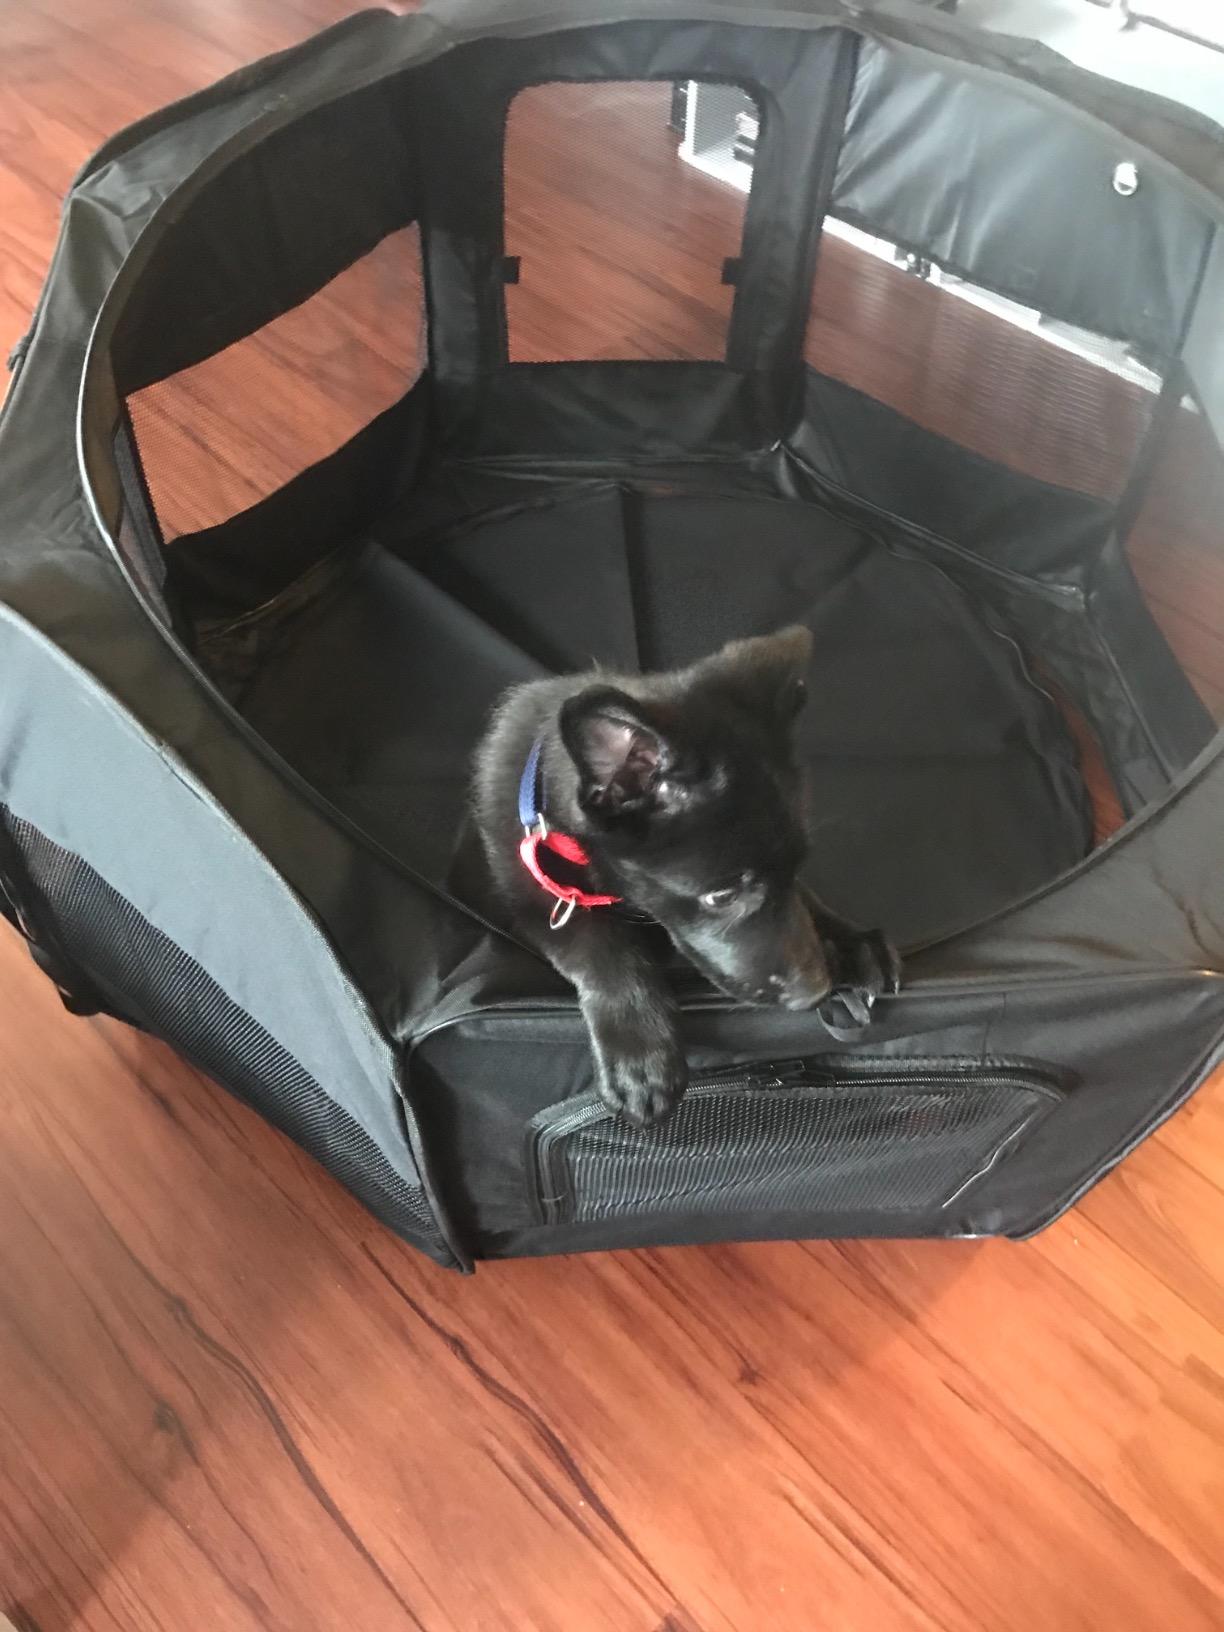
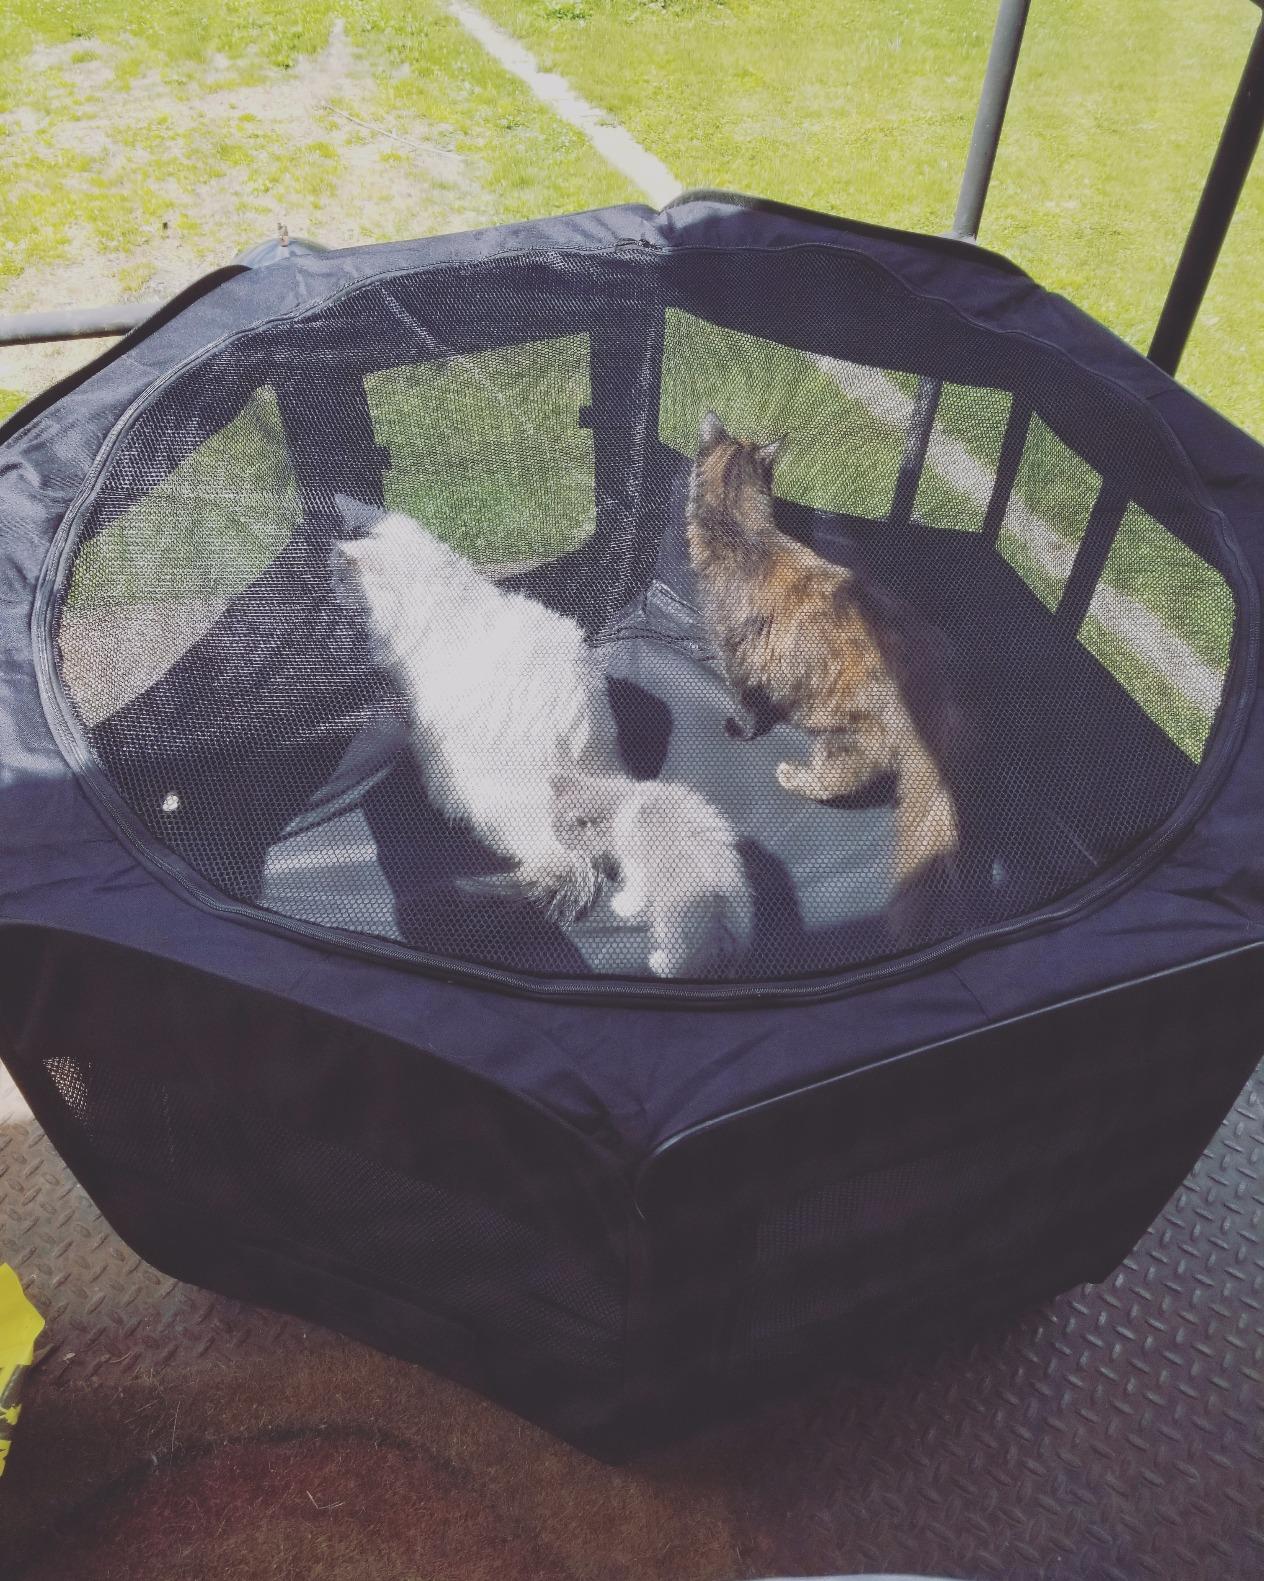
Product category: items_kennel
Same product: yes